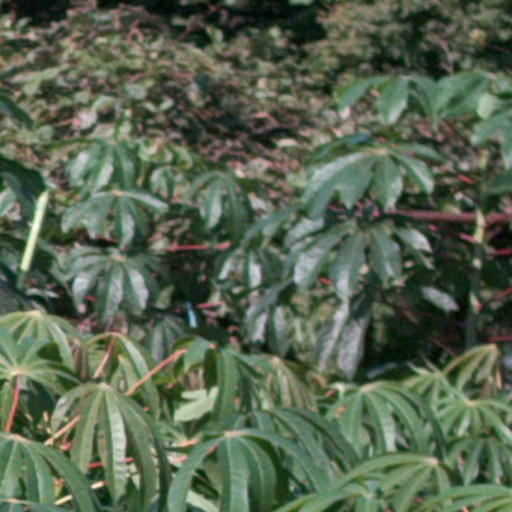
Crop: cassava